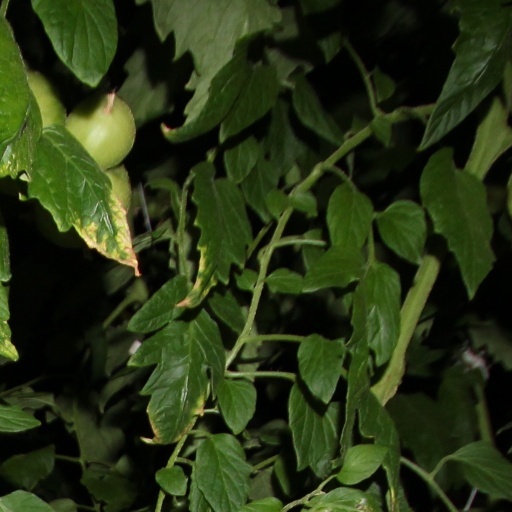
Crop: tomato